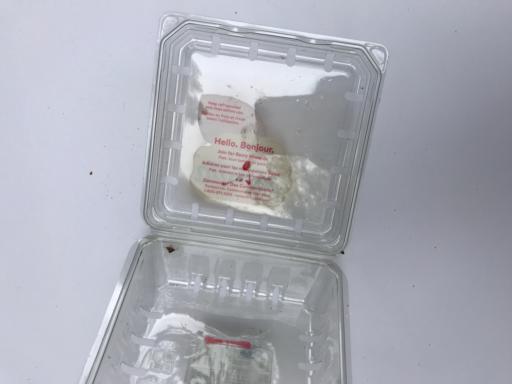
Waste category: plastic